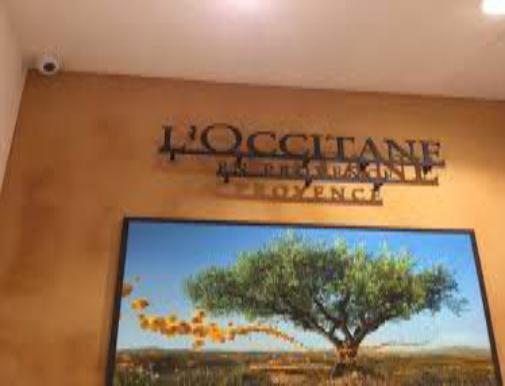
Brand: L'Occitane en Provence
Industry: Necessities